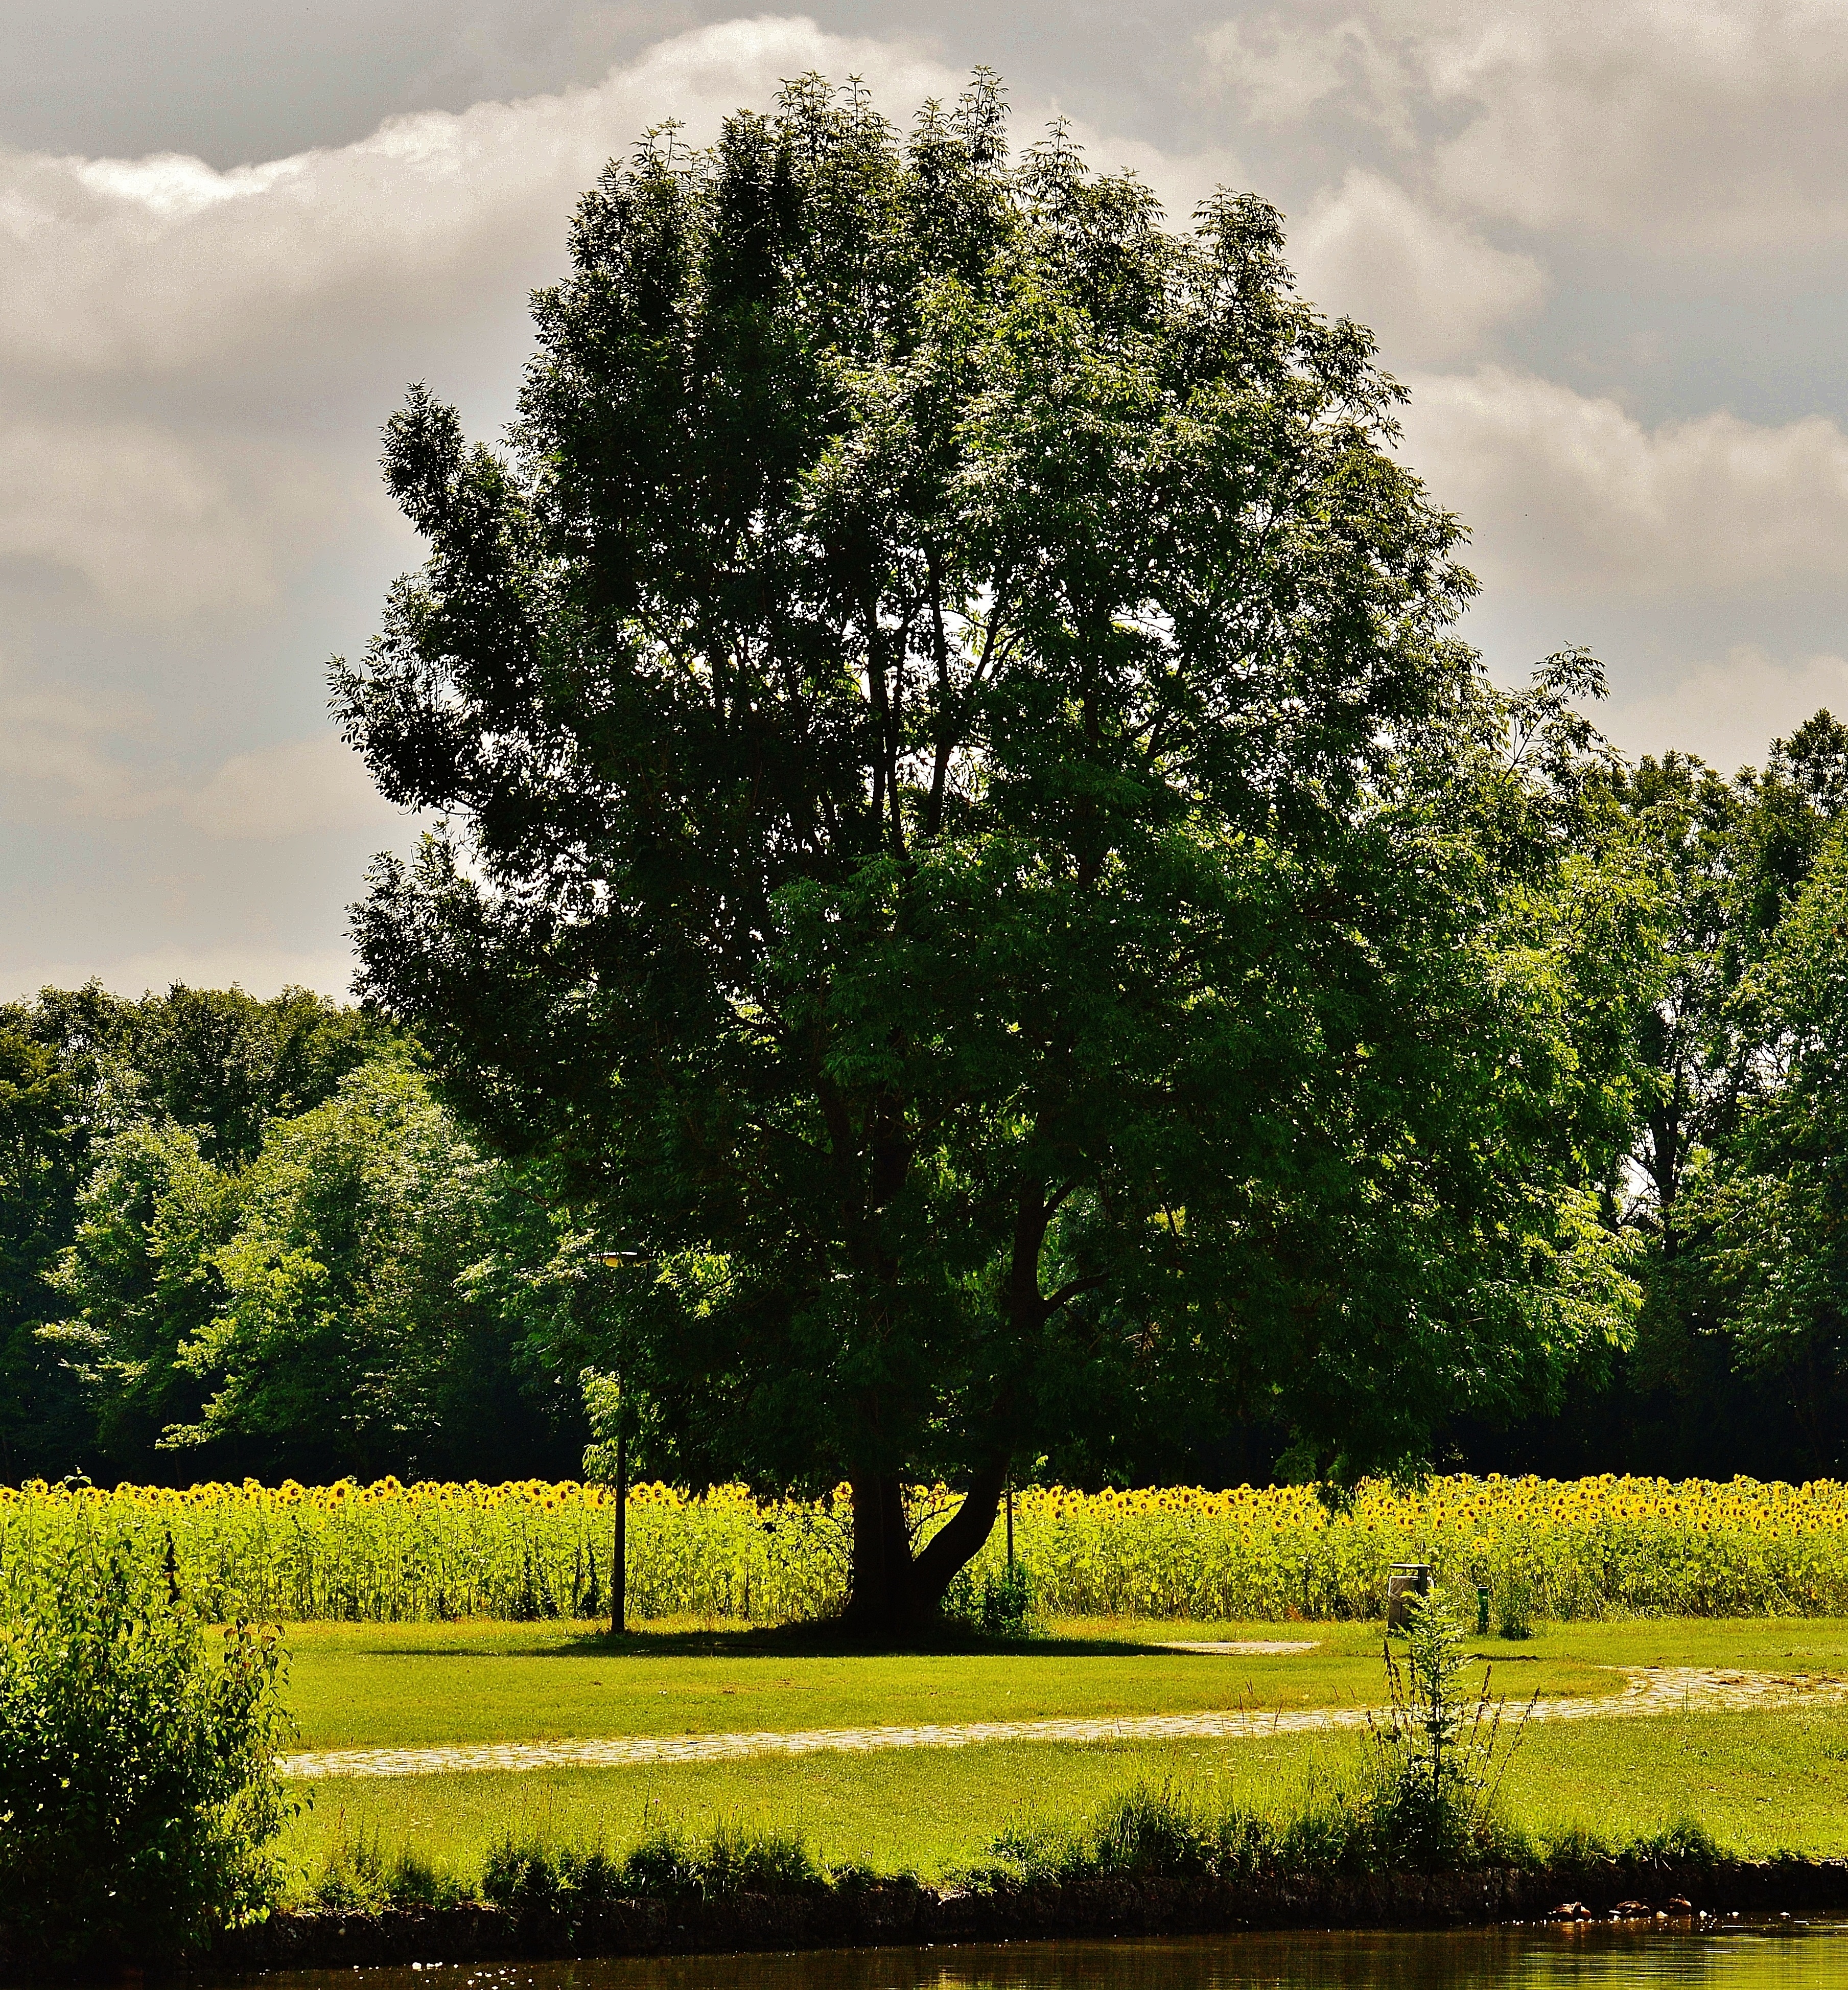
landscape, tree, nature, grass, blossom, plant, sun, field, lawn, meadow, sunlight, leaf, hill, flower, summer, pond, green, autumn, park, botany, garden, blue sky, trees, clouds, shrub, waters, rural area, woody plant